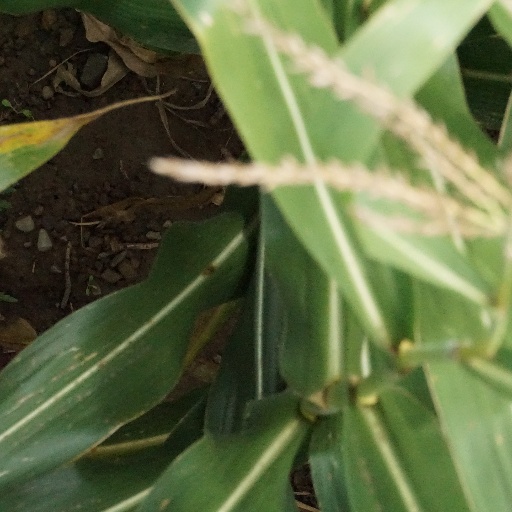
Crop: maize; corn